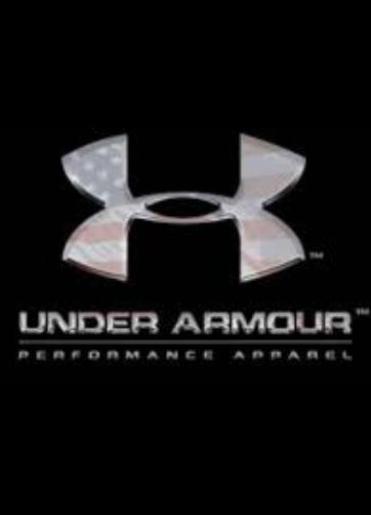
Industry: Clothes